Seal (emblem)

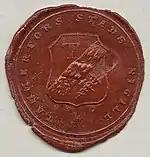

Traditional wax seals continue to be used on certain high-status and ceremonial documents, but in the 20th century they were gradually superseded in many other contexts by inked or dry embossed seals and by rubber stamps.